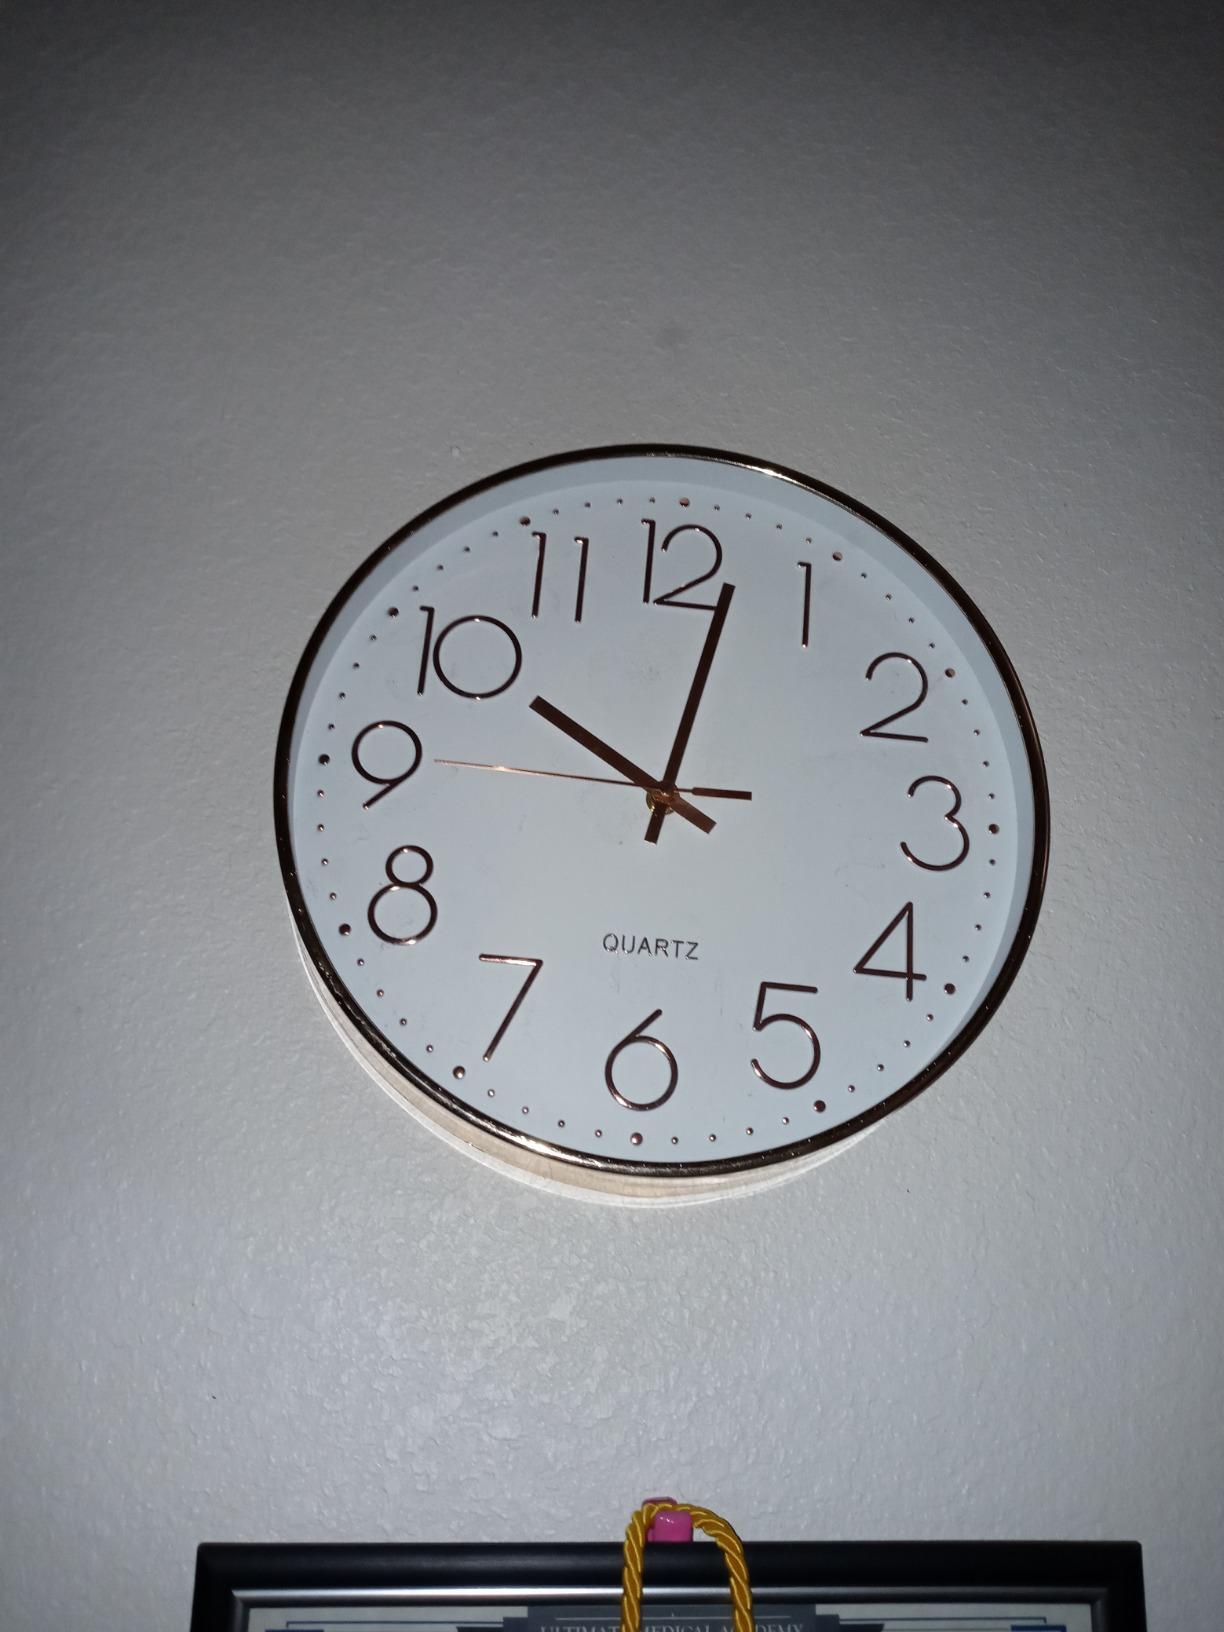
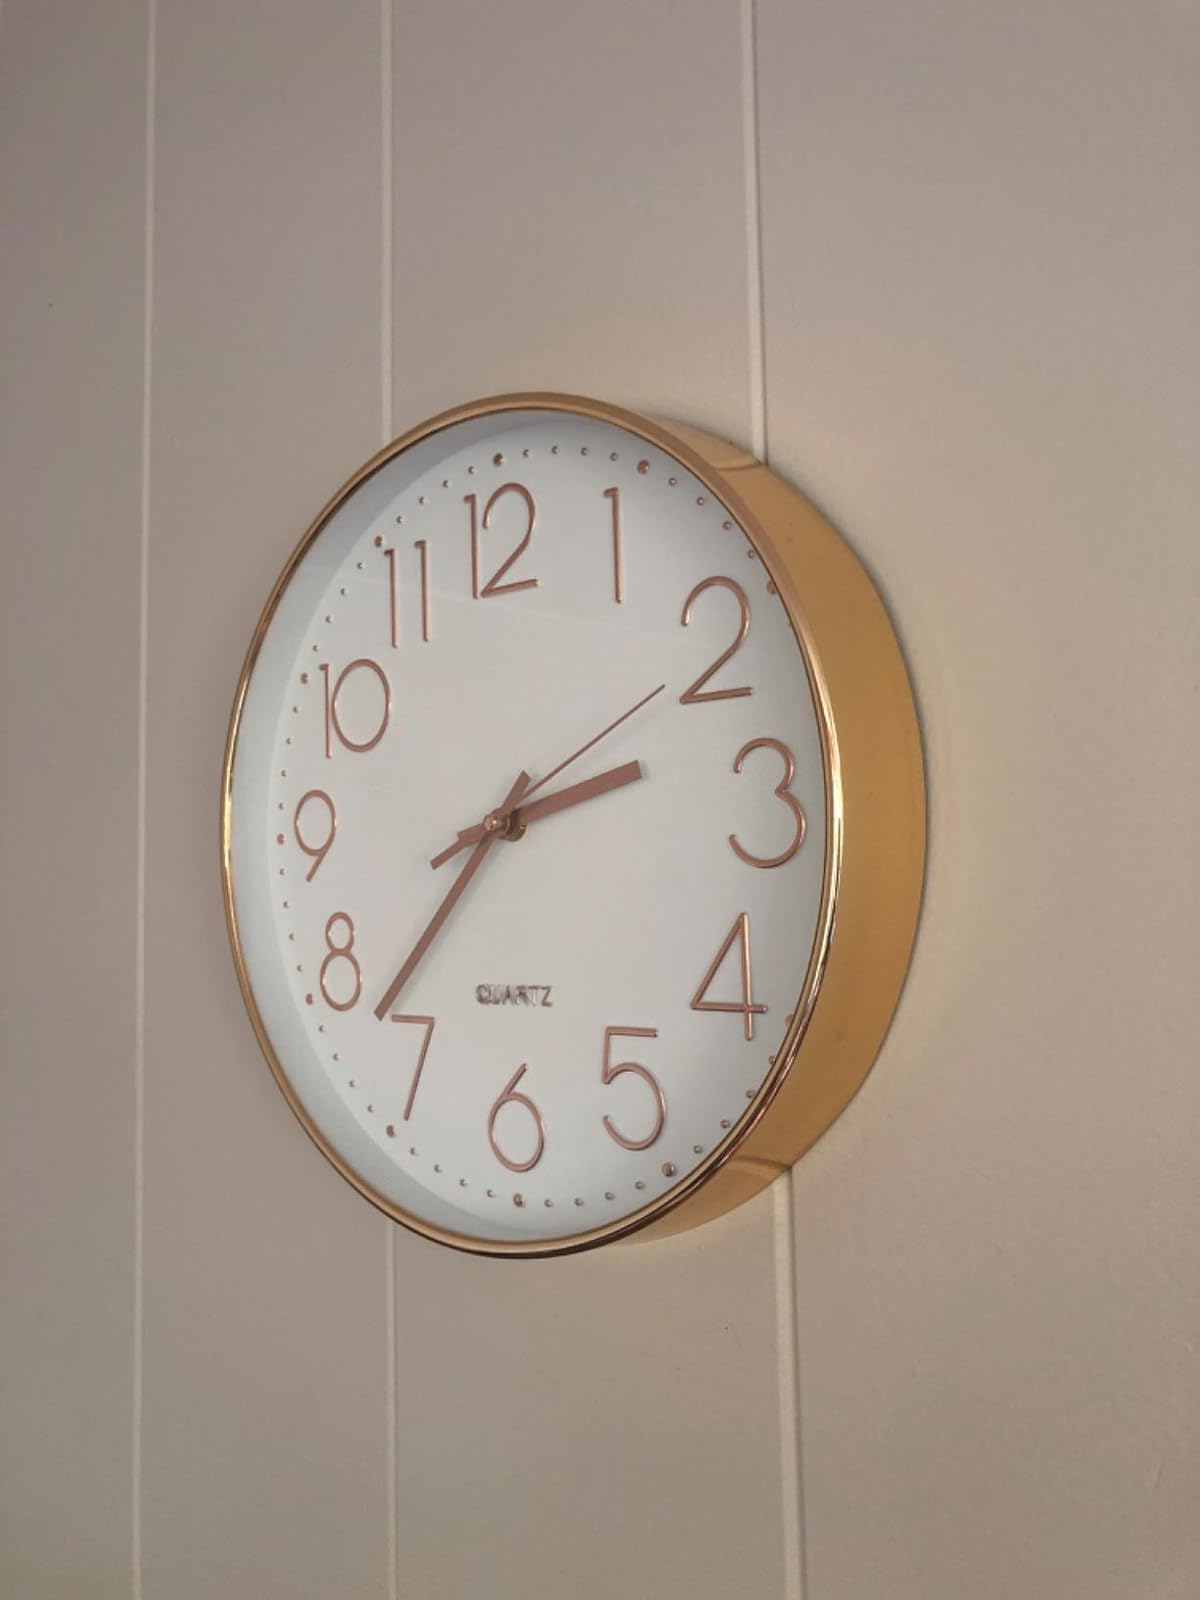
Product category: clock
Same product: yes